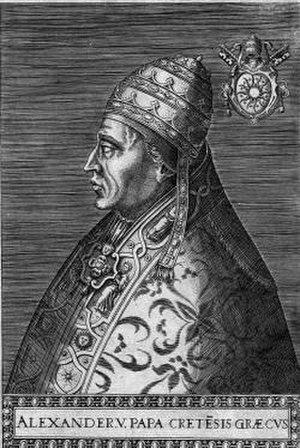
Pierre Phylargis ou Philarges ou Filargo, dit Pierre de Candie, a été élu pape à Pise sous le nom d'Alexandre V durant le Grand schisme d'Occident. Comme tous les papes d'Avignon et les papes de Pise de cette époque, il est aujourd’hui considéré par l'Église catholique romaine comme un antipape.
Grégoire XII, né à Venise en 1325 et mort à Recanati en 1417, fut le 205ᵉ pape de l’Église catholique de 1406 à sa renonciation en 1415.
Pedro Martínez de Luna ou Pierre de Lune cardinal aragonais qui devient pape d'Avignon sous le nom de Benoît XIII, est considéré comme antipape du point de vue catholique.